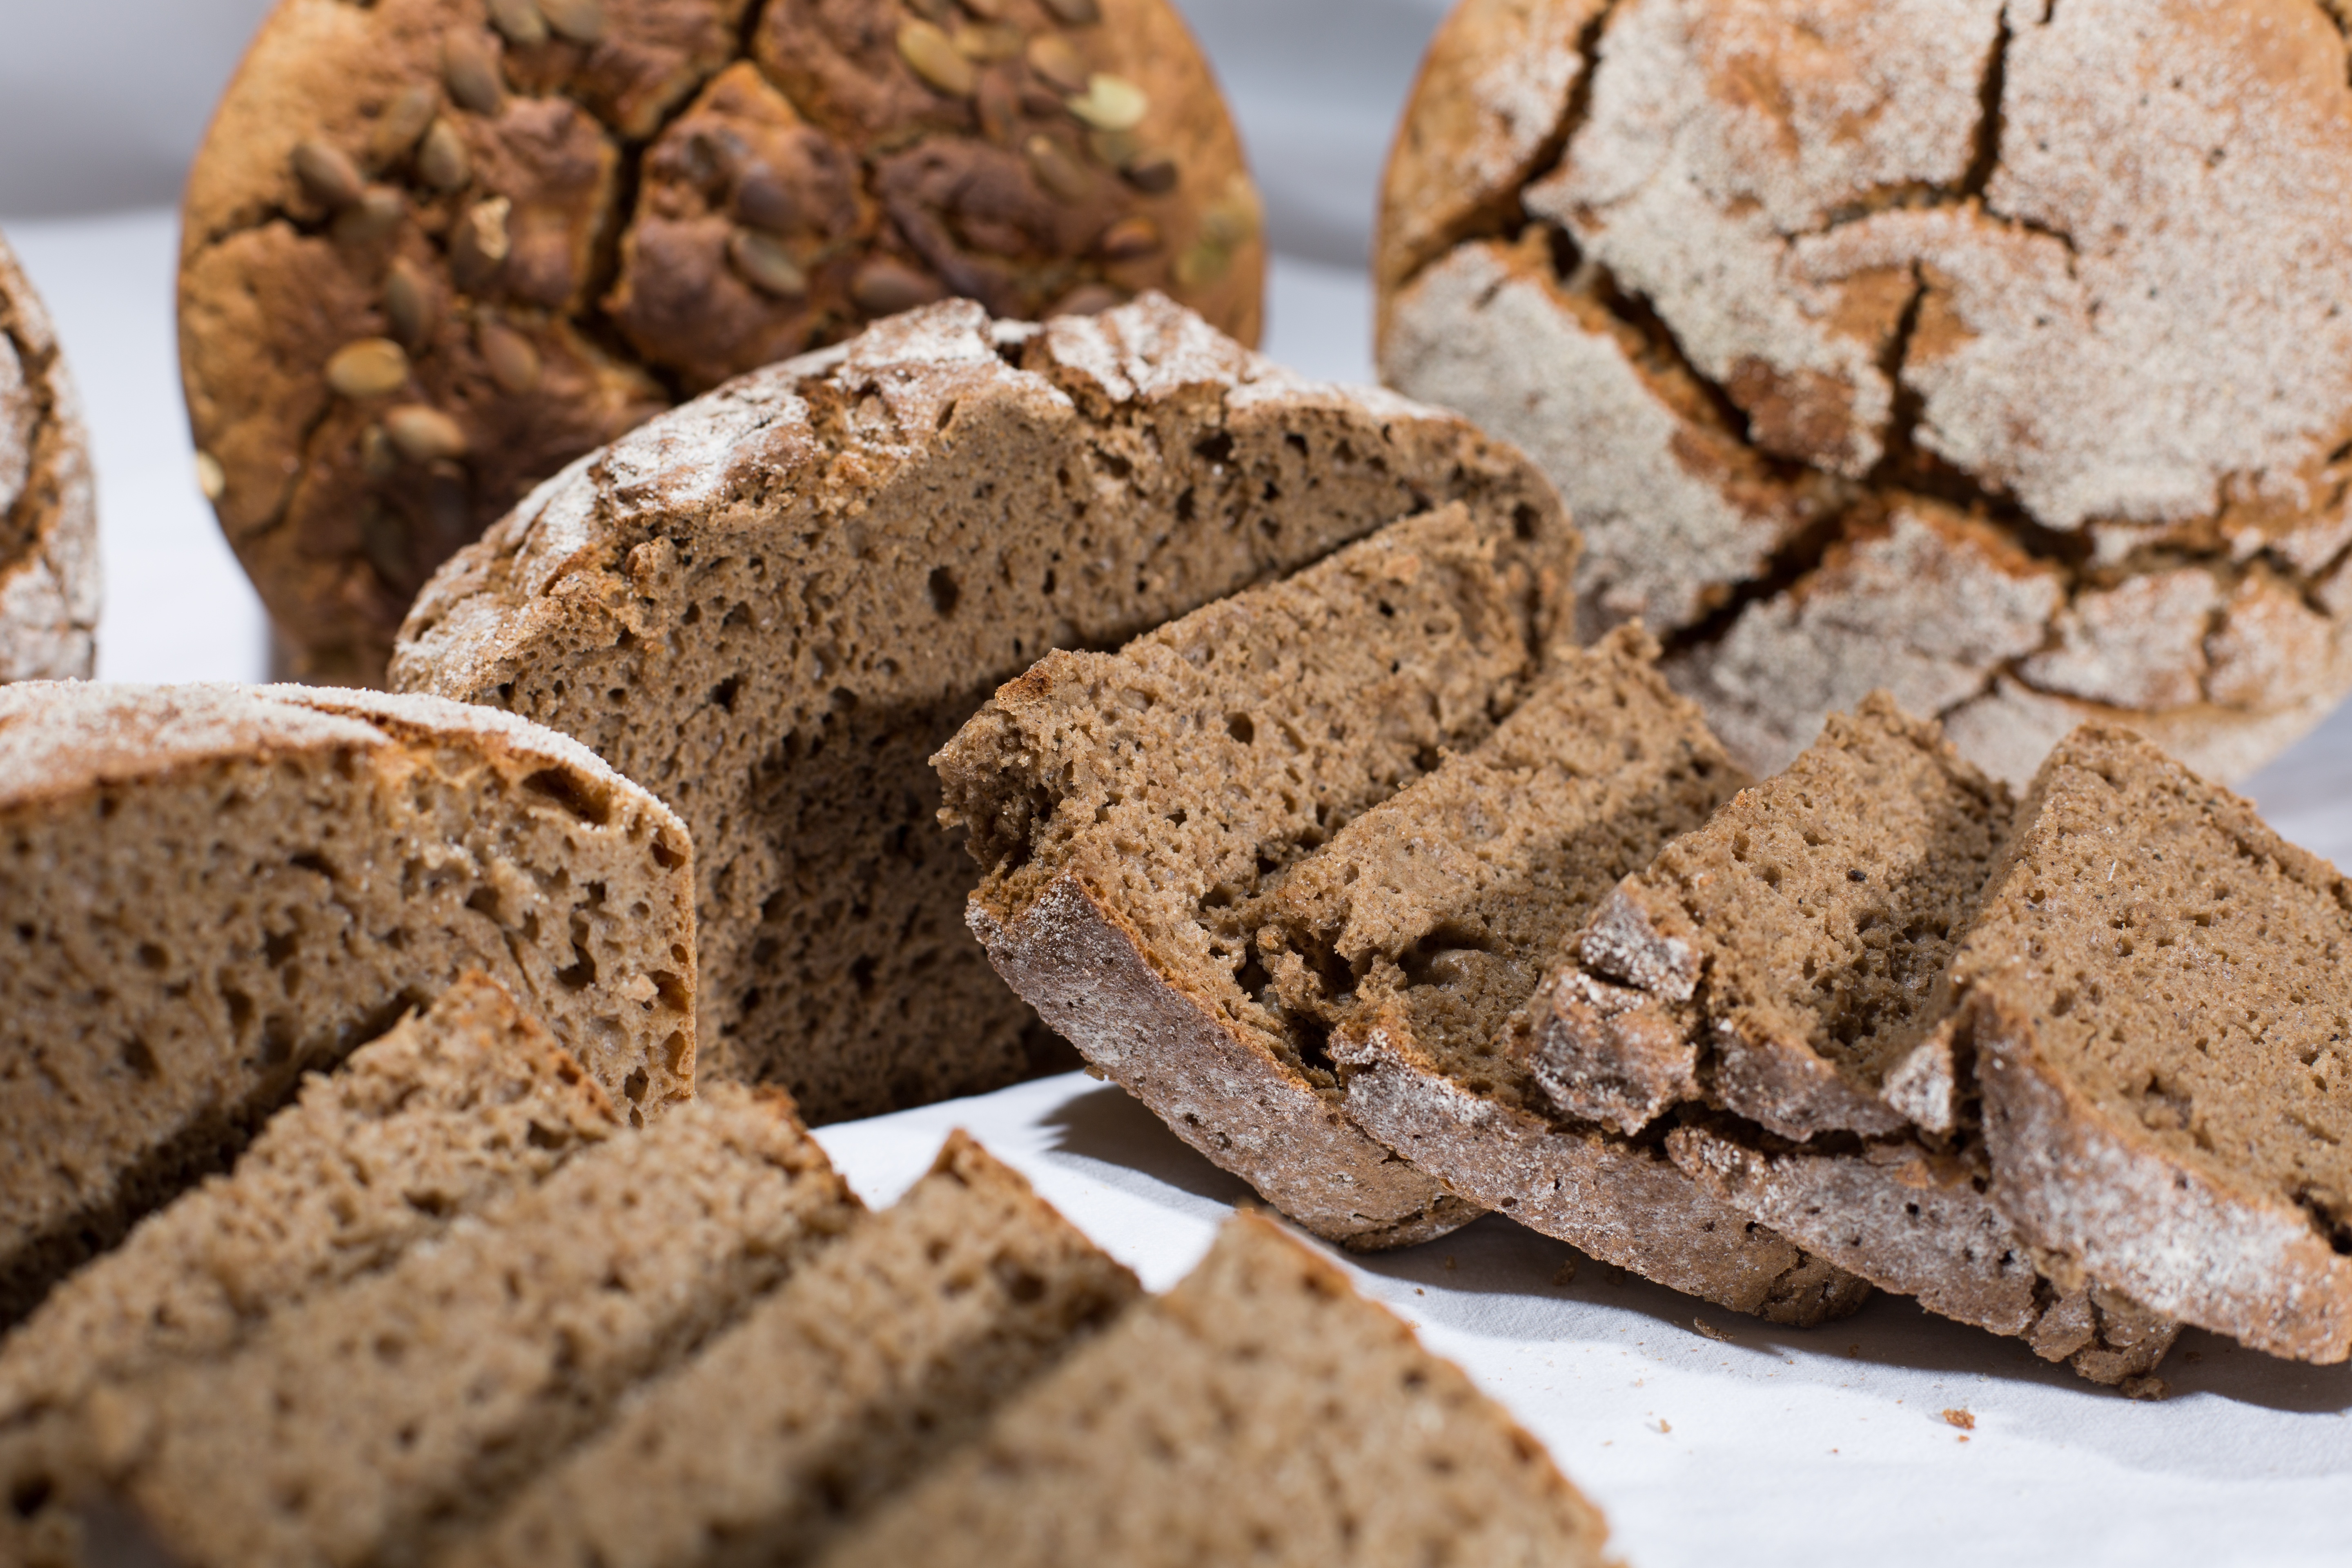
food, baking, healthy, snack, cookie, bread, bakery, grey, nutrition, rye, baked goods, gluten, brown bread, rye bread, finger food, cookies and crackers, whole grain, pumpkin bread, soda bread, pumpernickel